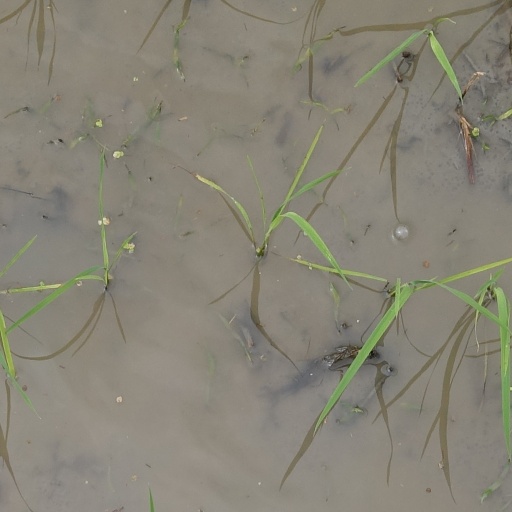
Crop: rice